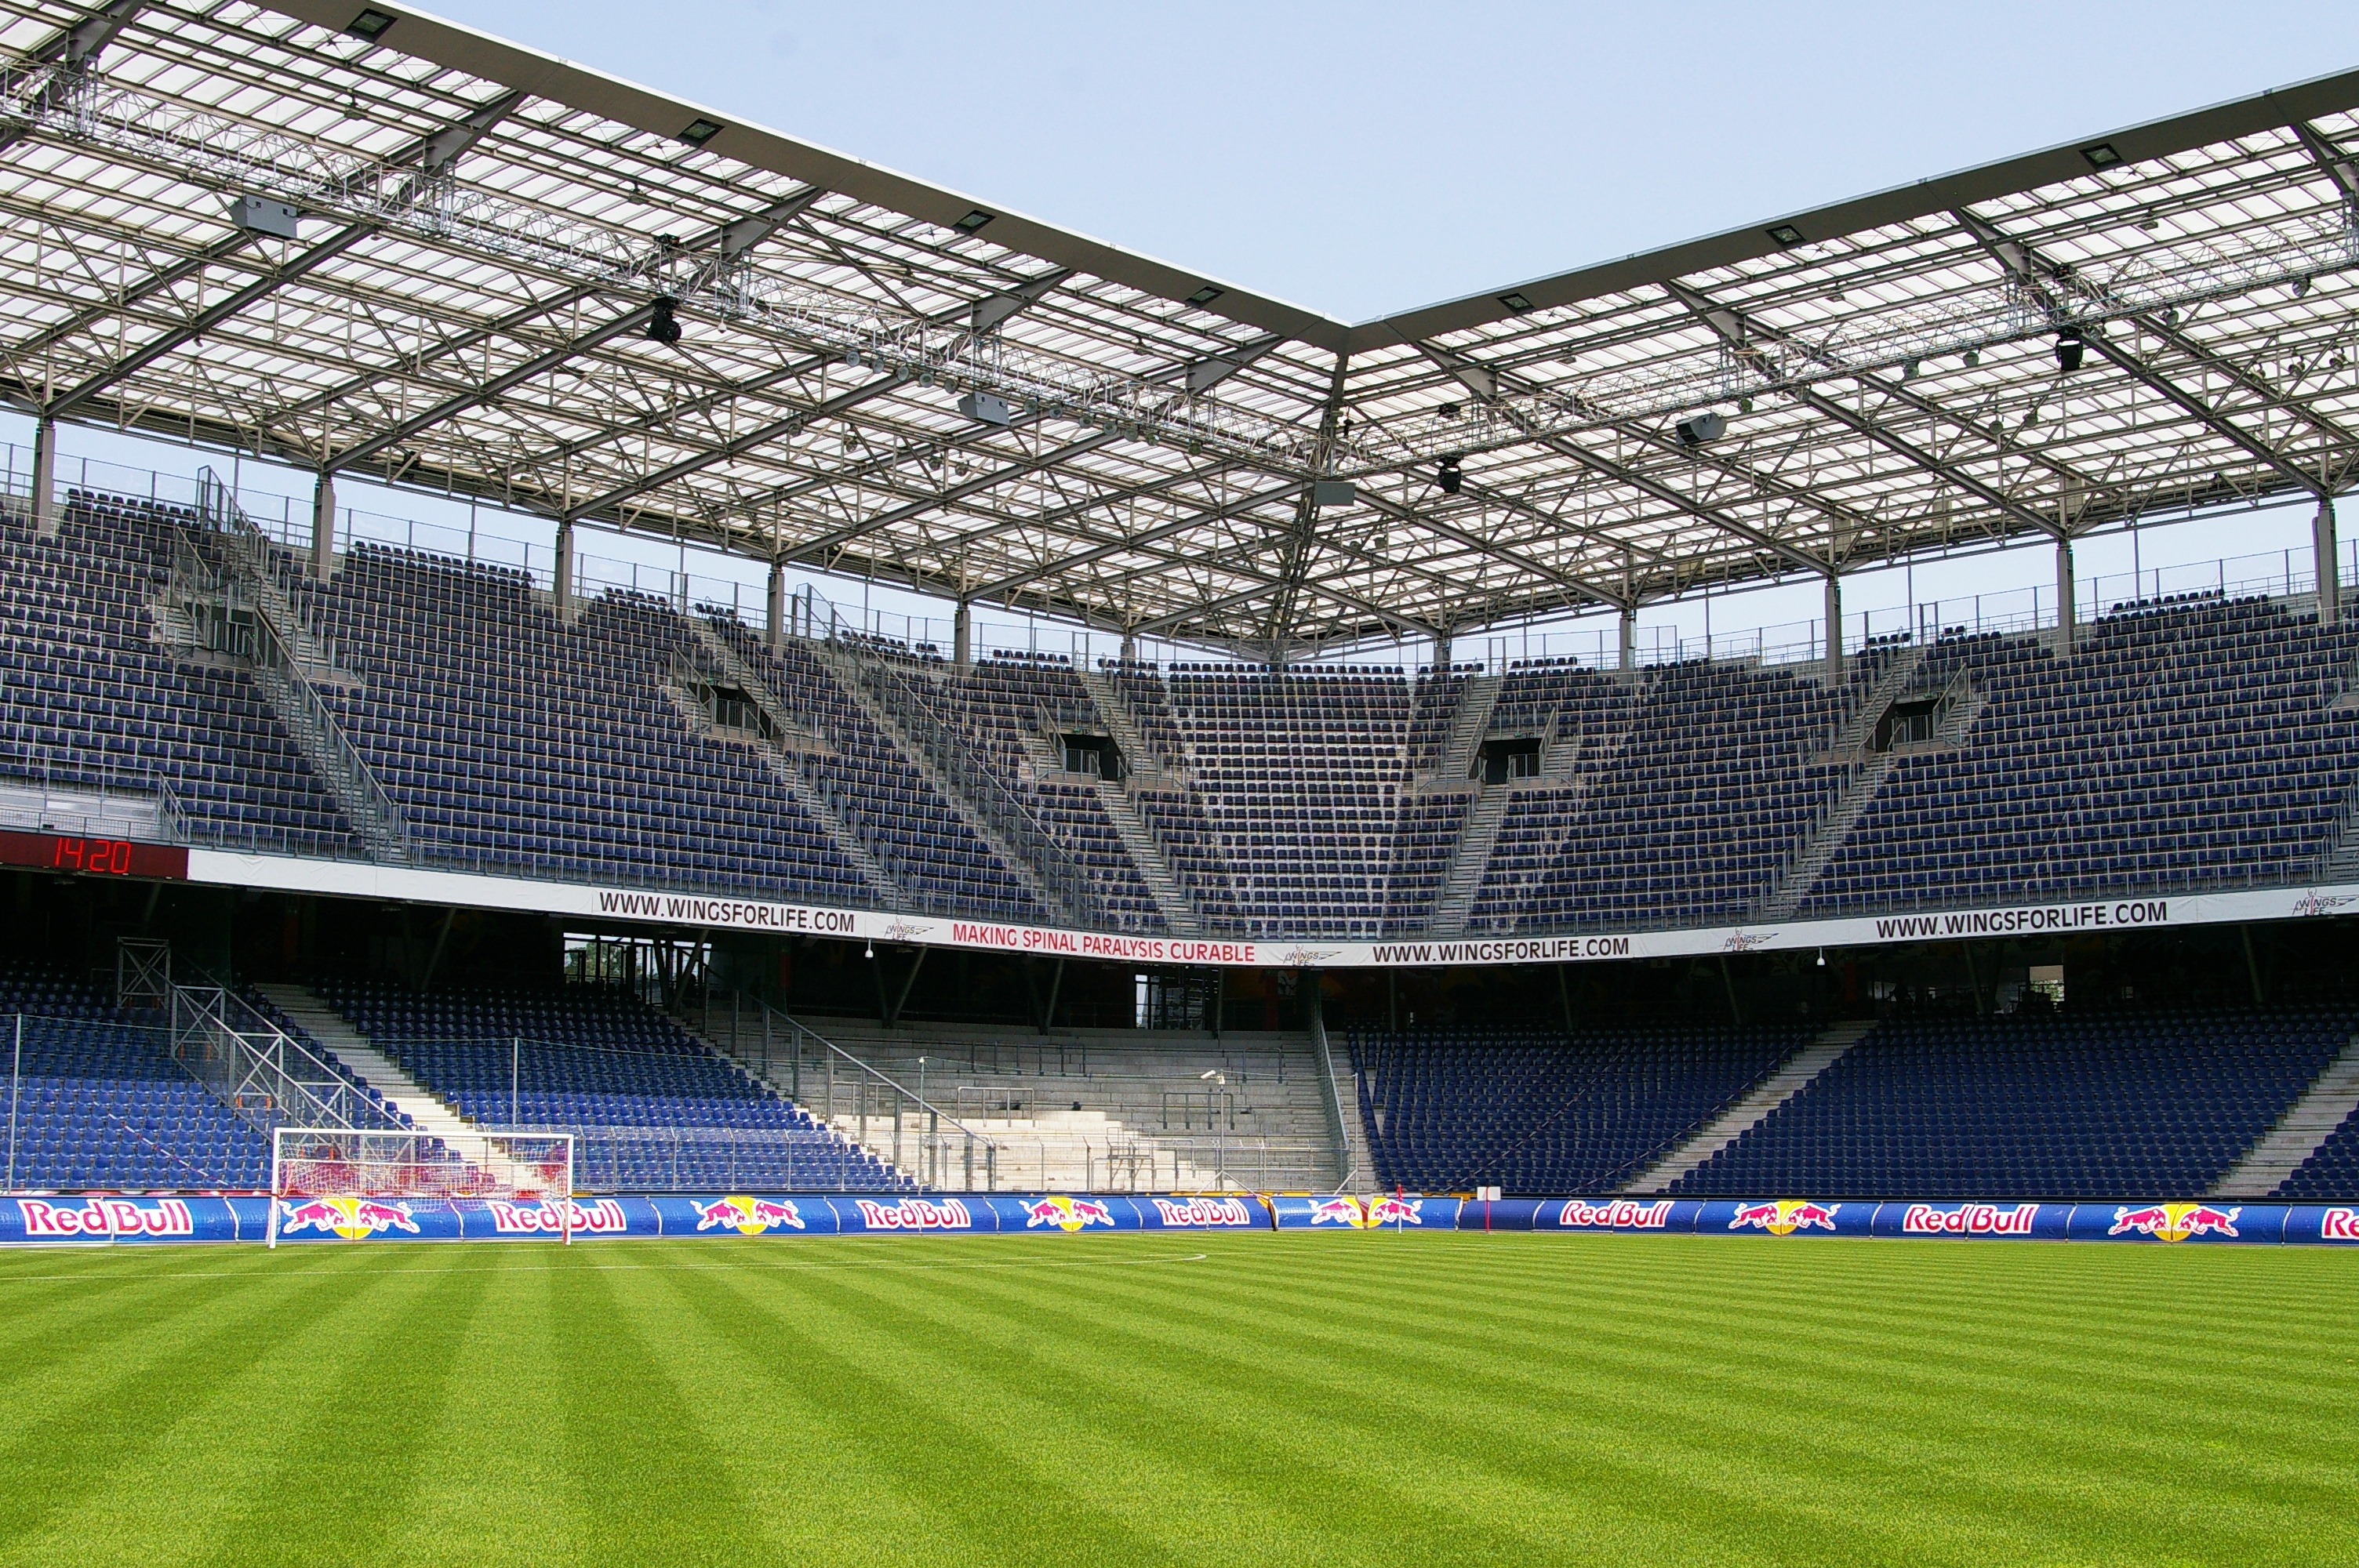
grass, architecture, structure, sky, field, seating, summer, spring, soccer, football, stadium, player, baseball field, clouds, arena, sports, net, venue, baseball park, geographical feature, sport venue, soccer specific stadium, music venue, fc red bull arena